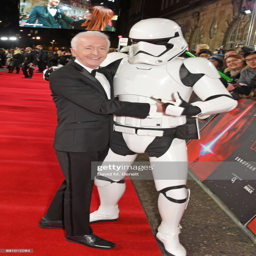
actor attends the european premiere .